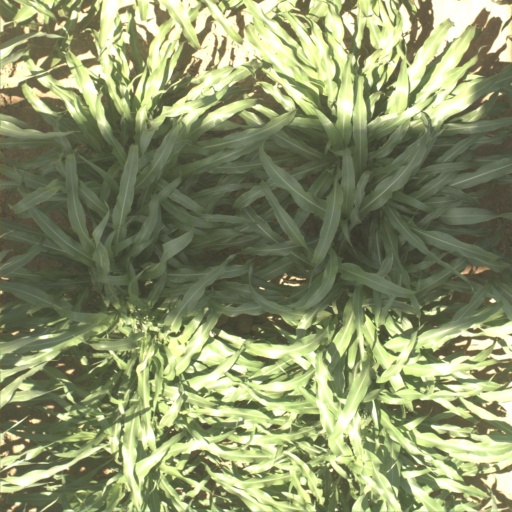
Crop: sorghum